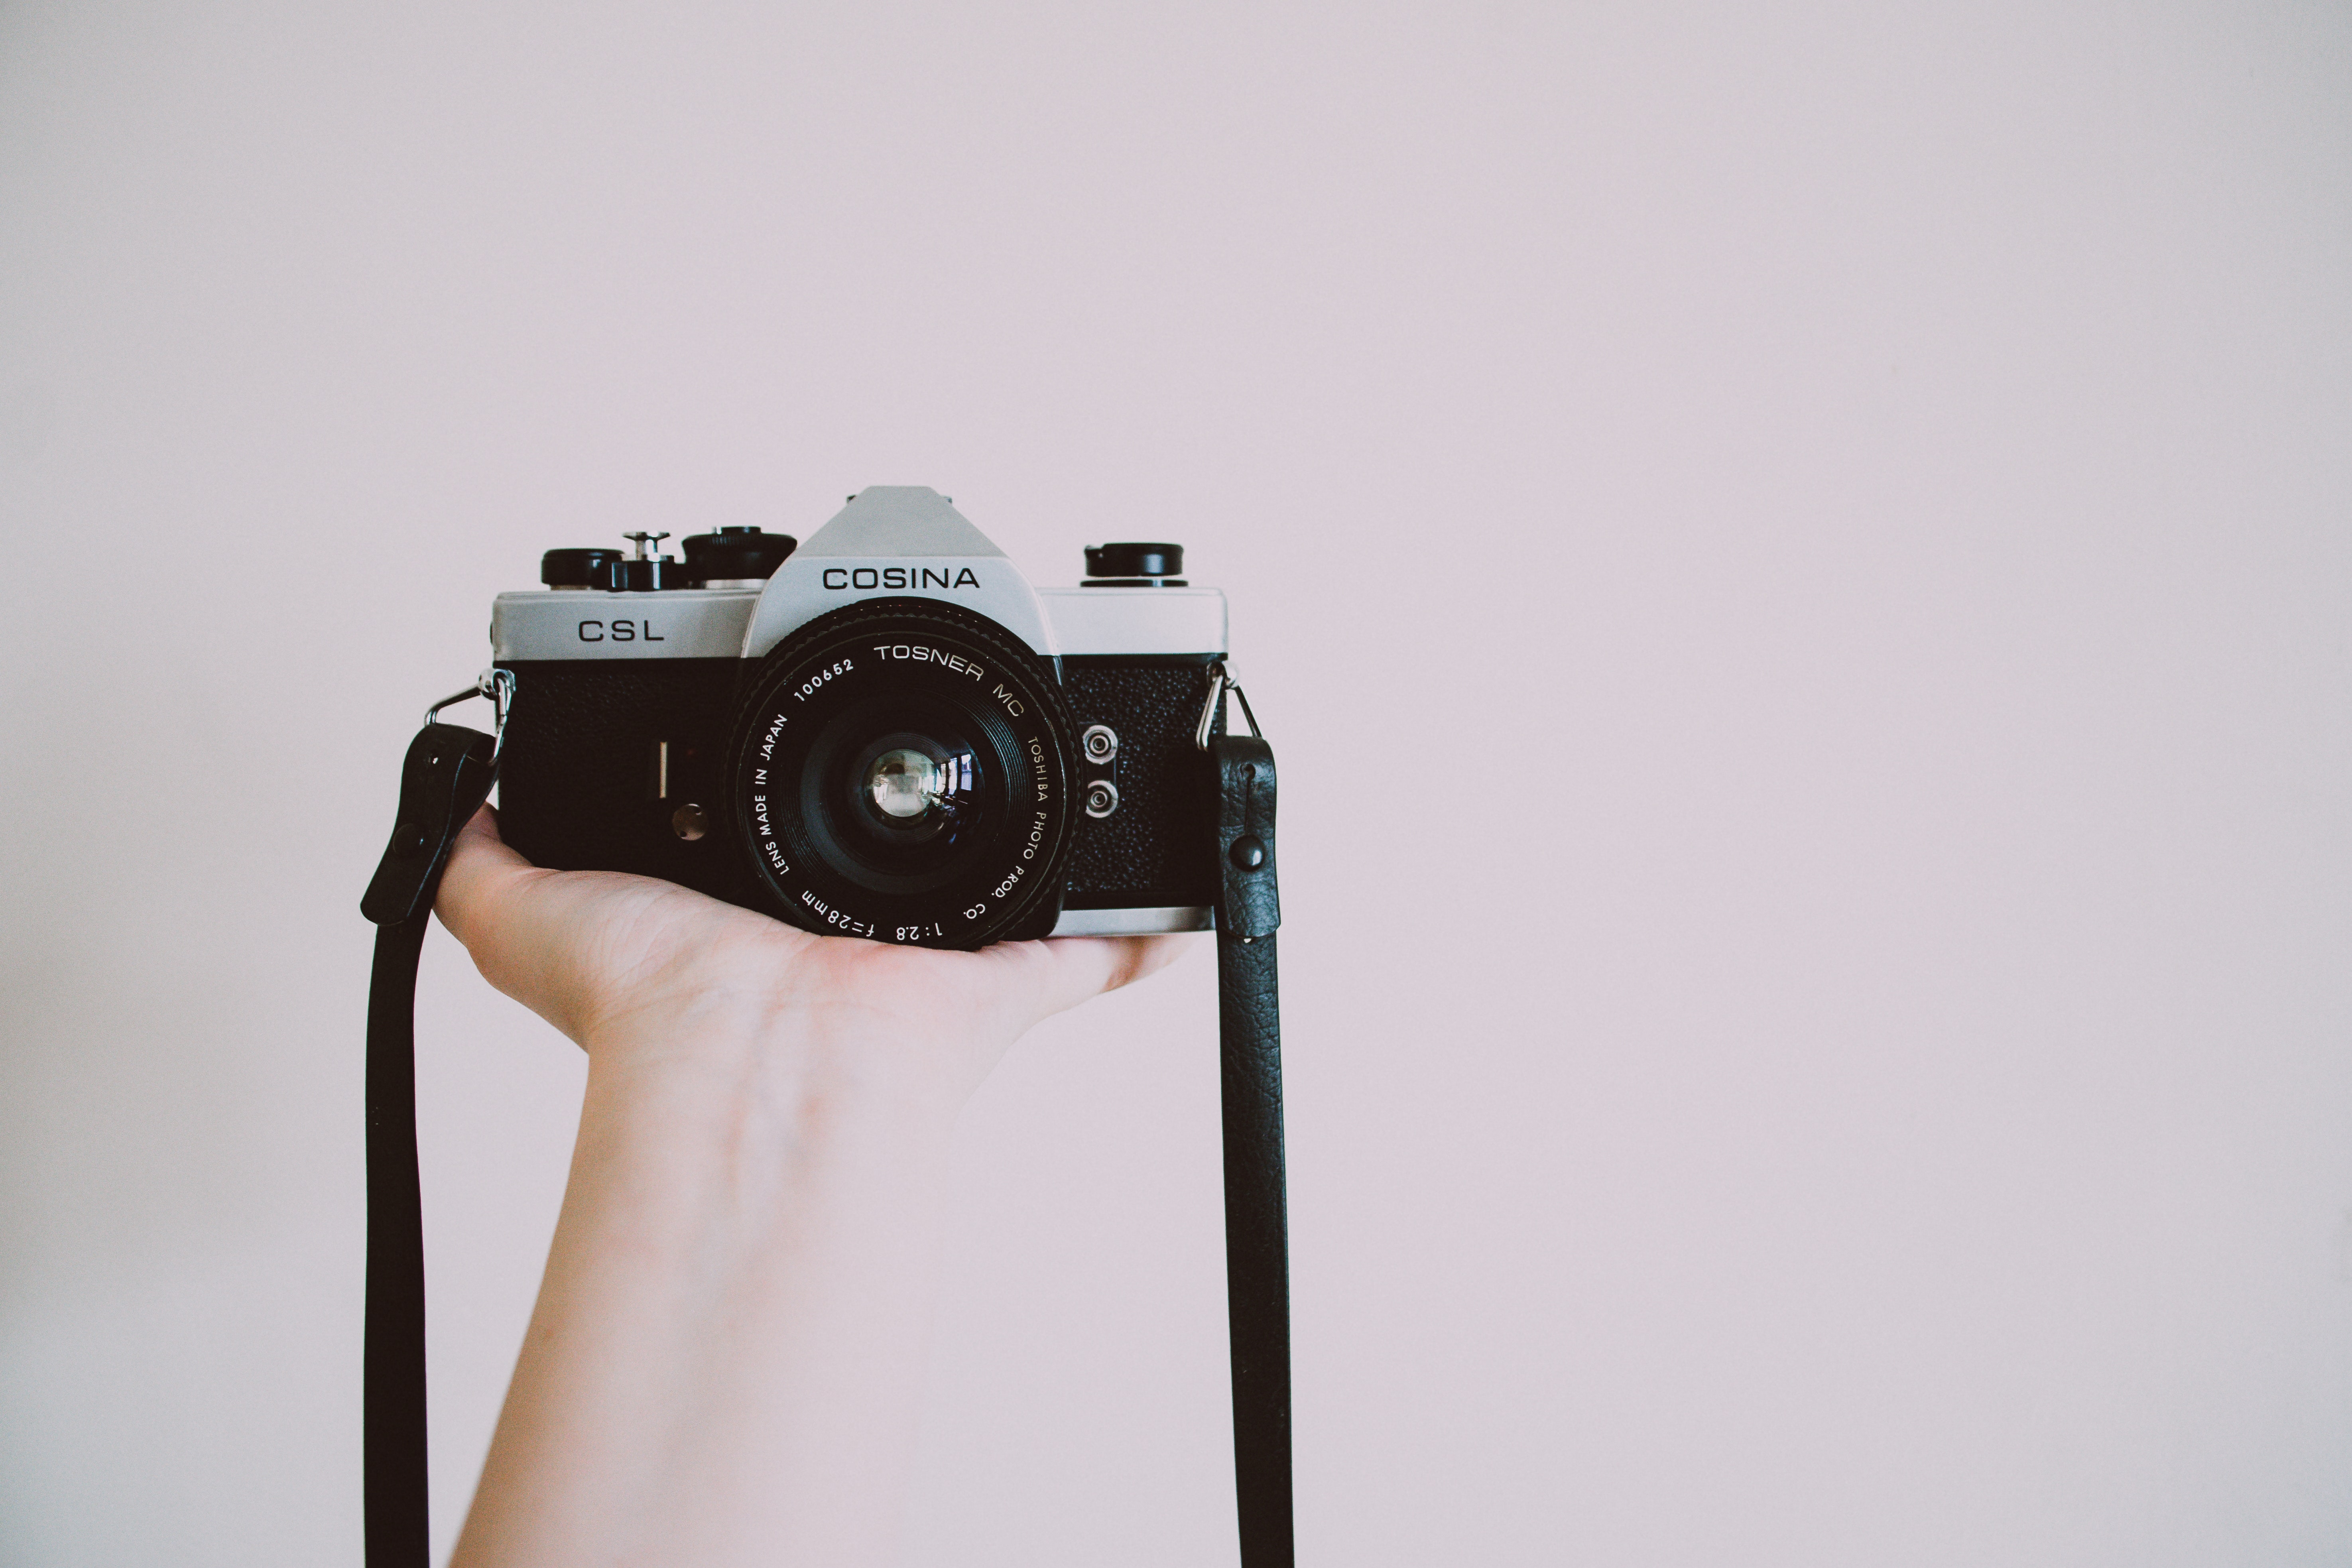
camera accessory, white, Point and shoot camera, cameras optics, photograph, camera, digital camera, camera lens, lens, strap, mirrorless interchangeable lens camera, photography, reflex camera, shoulder, single lens reflex camera, film camera, still life photography, stock photography, black and white, style